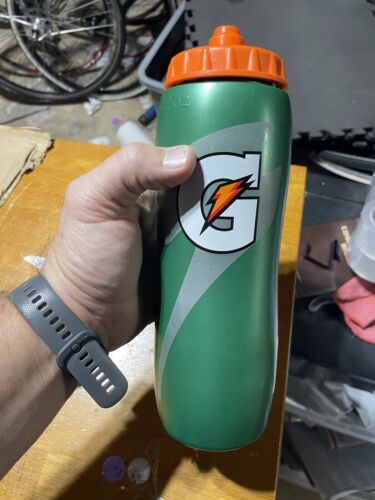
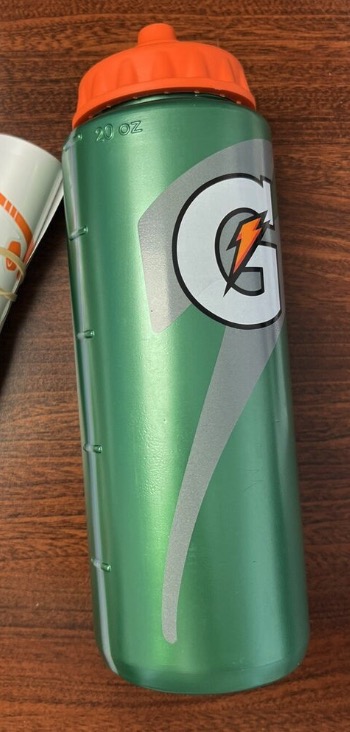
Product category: misc
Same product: yes